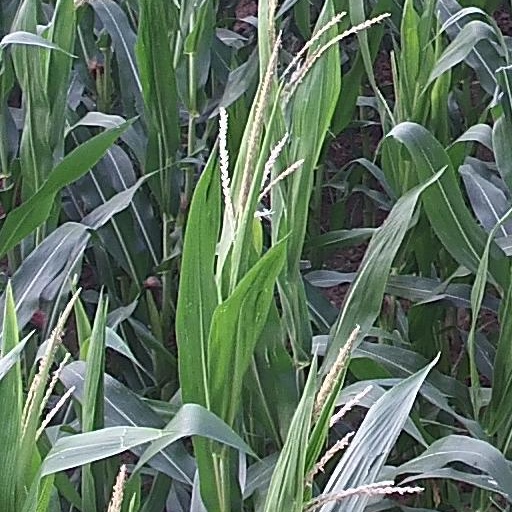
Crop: maize; corn